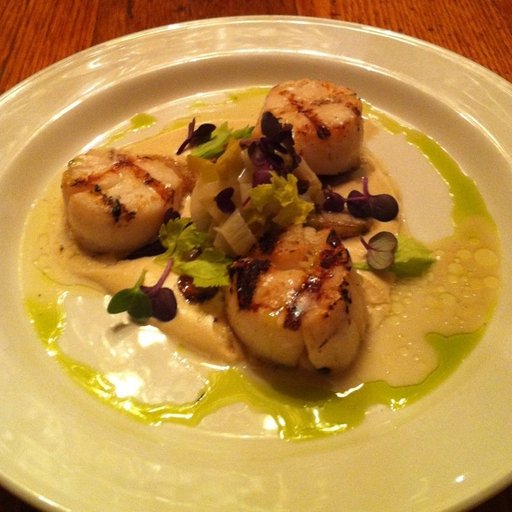
Label: scallops